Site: brandenburg
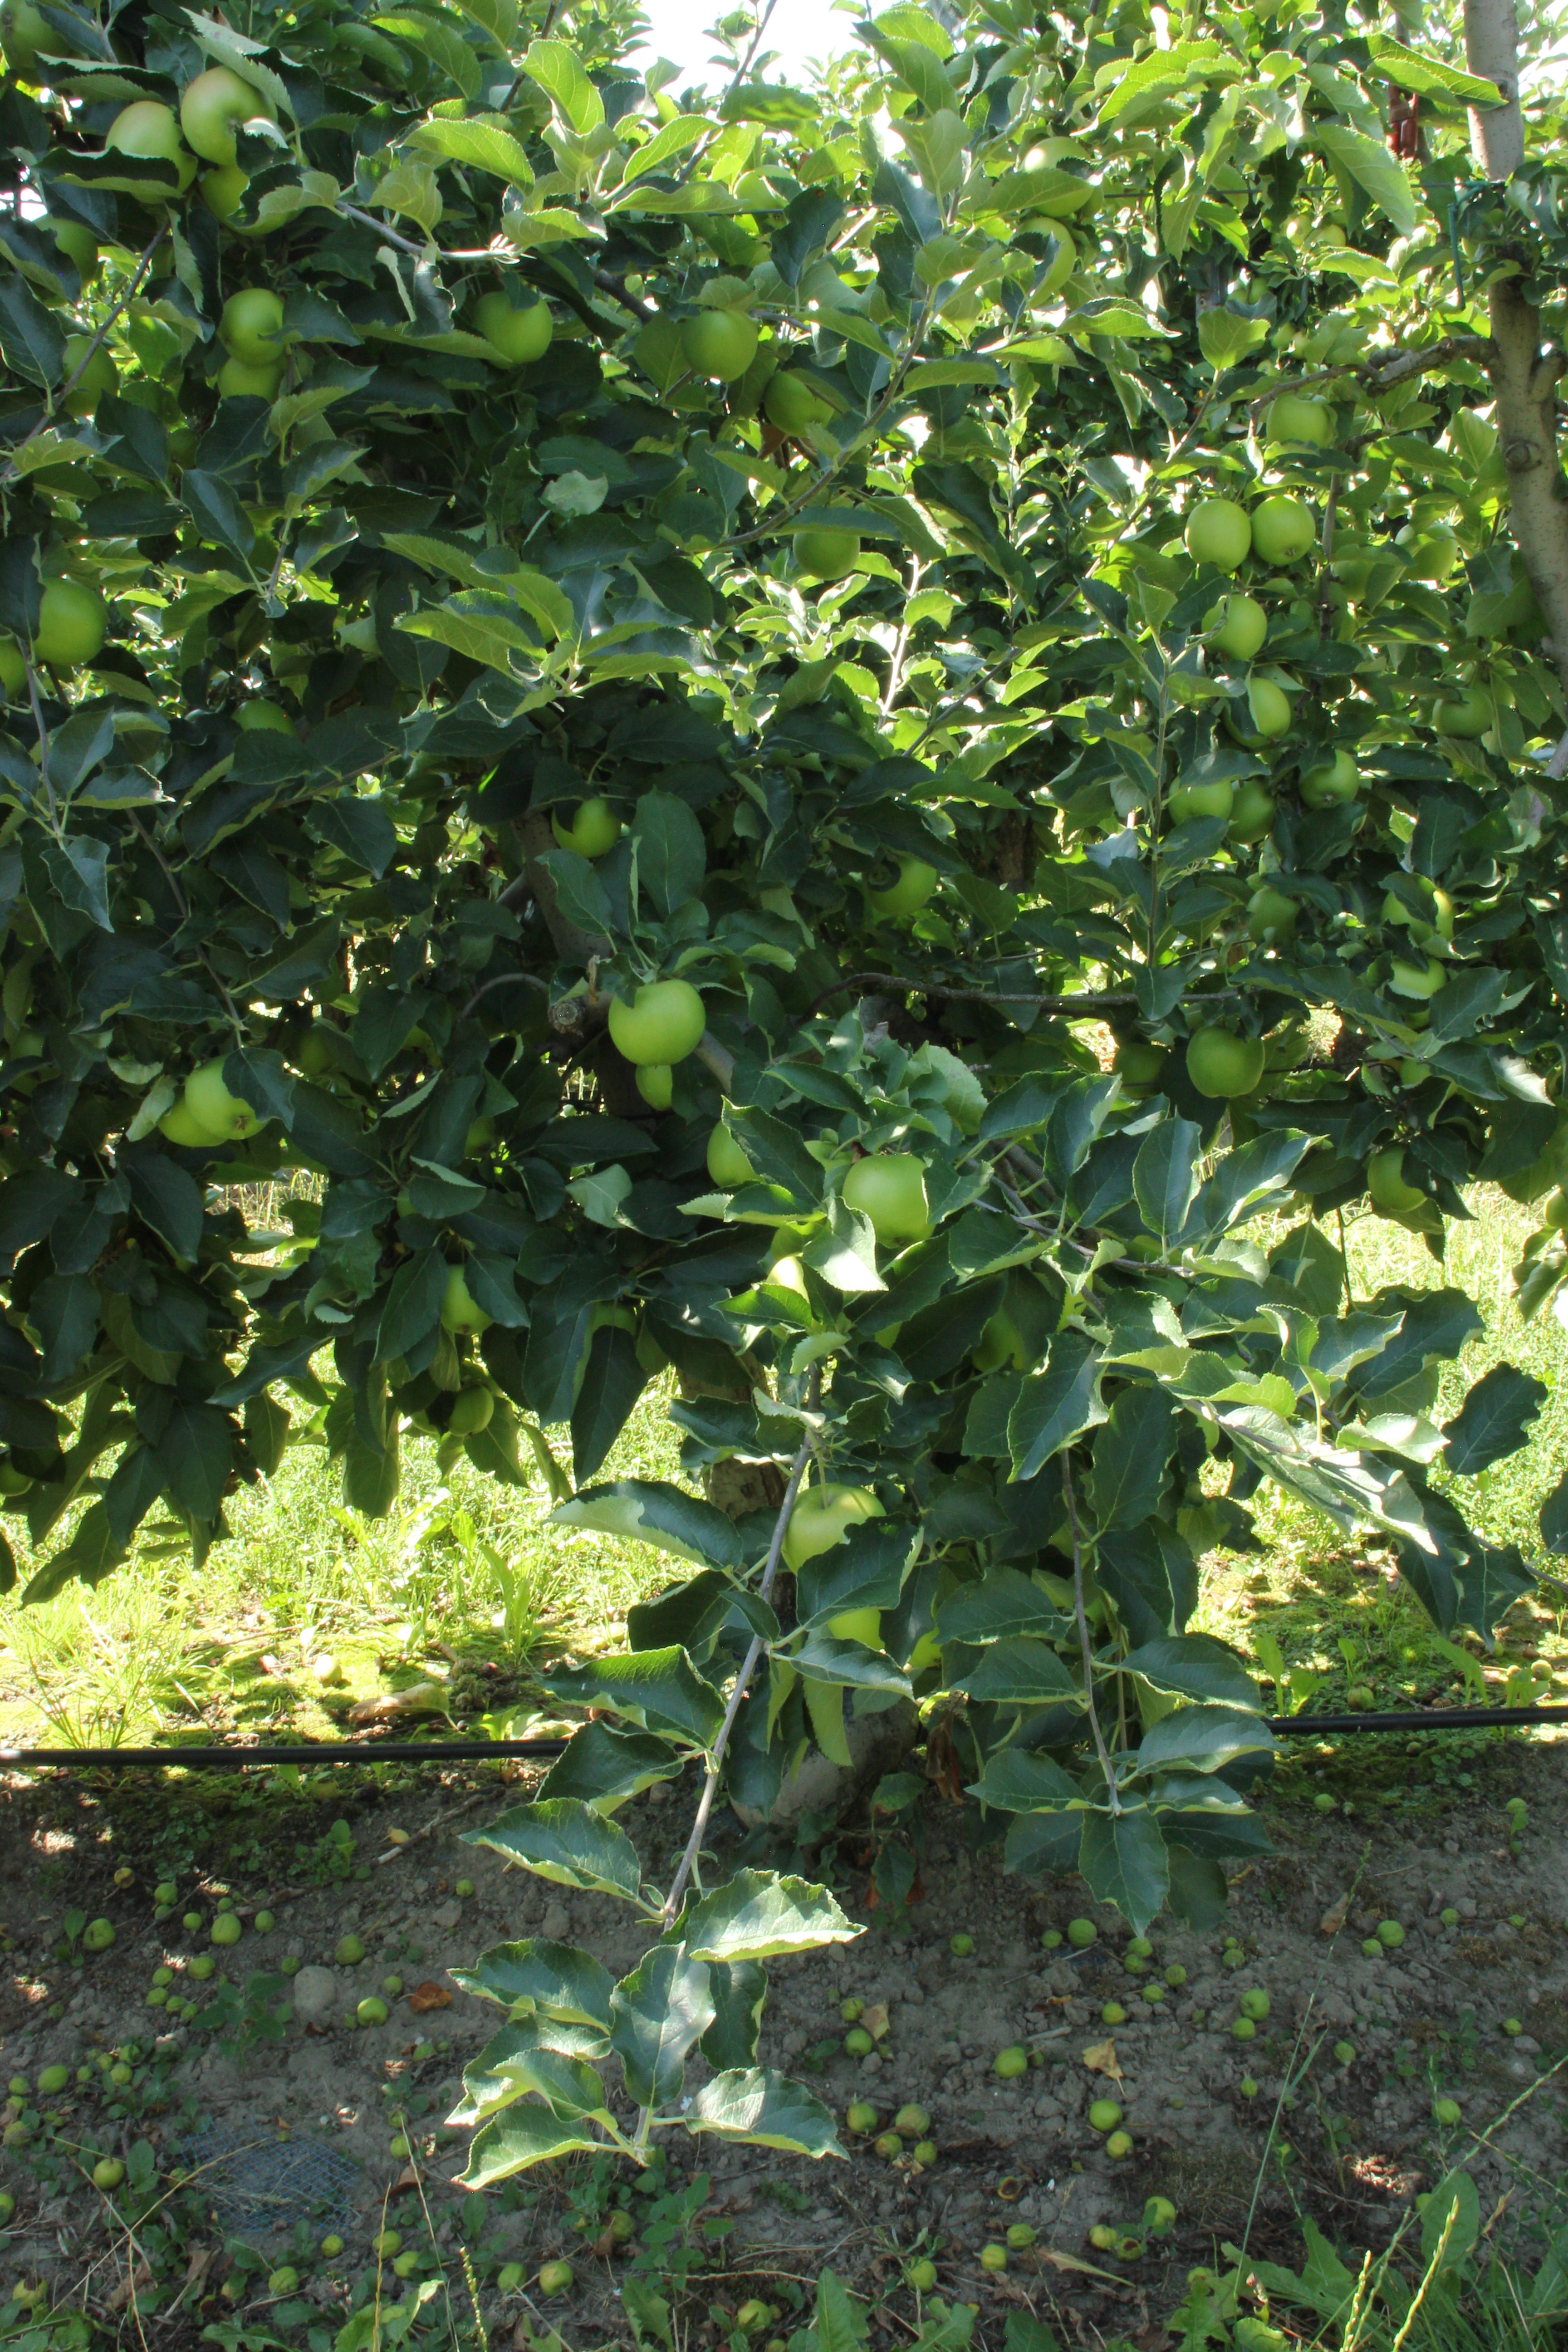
Growth stage (BBCH 77): Development of fruit